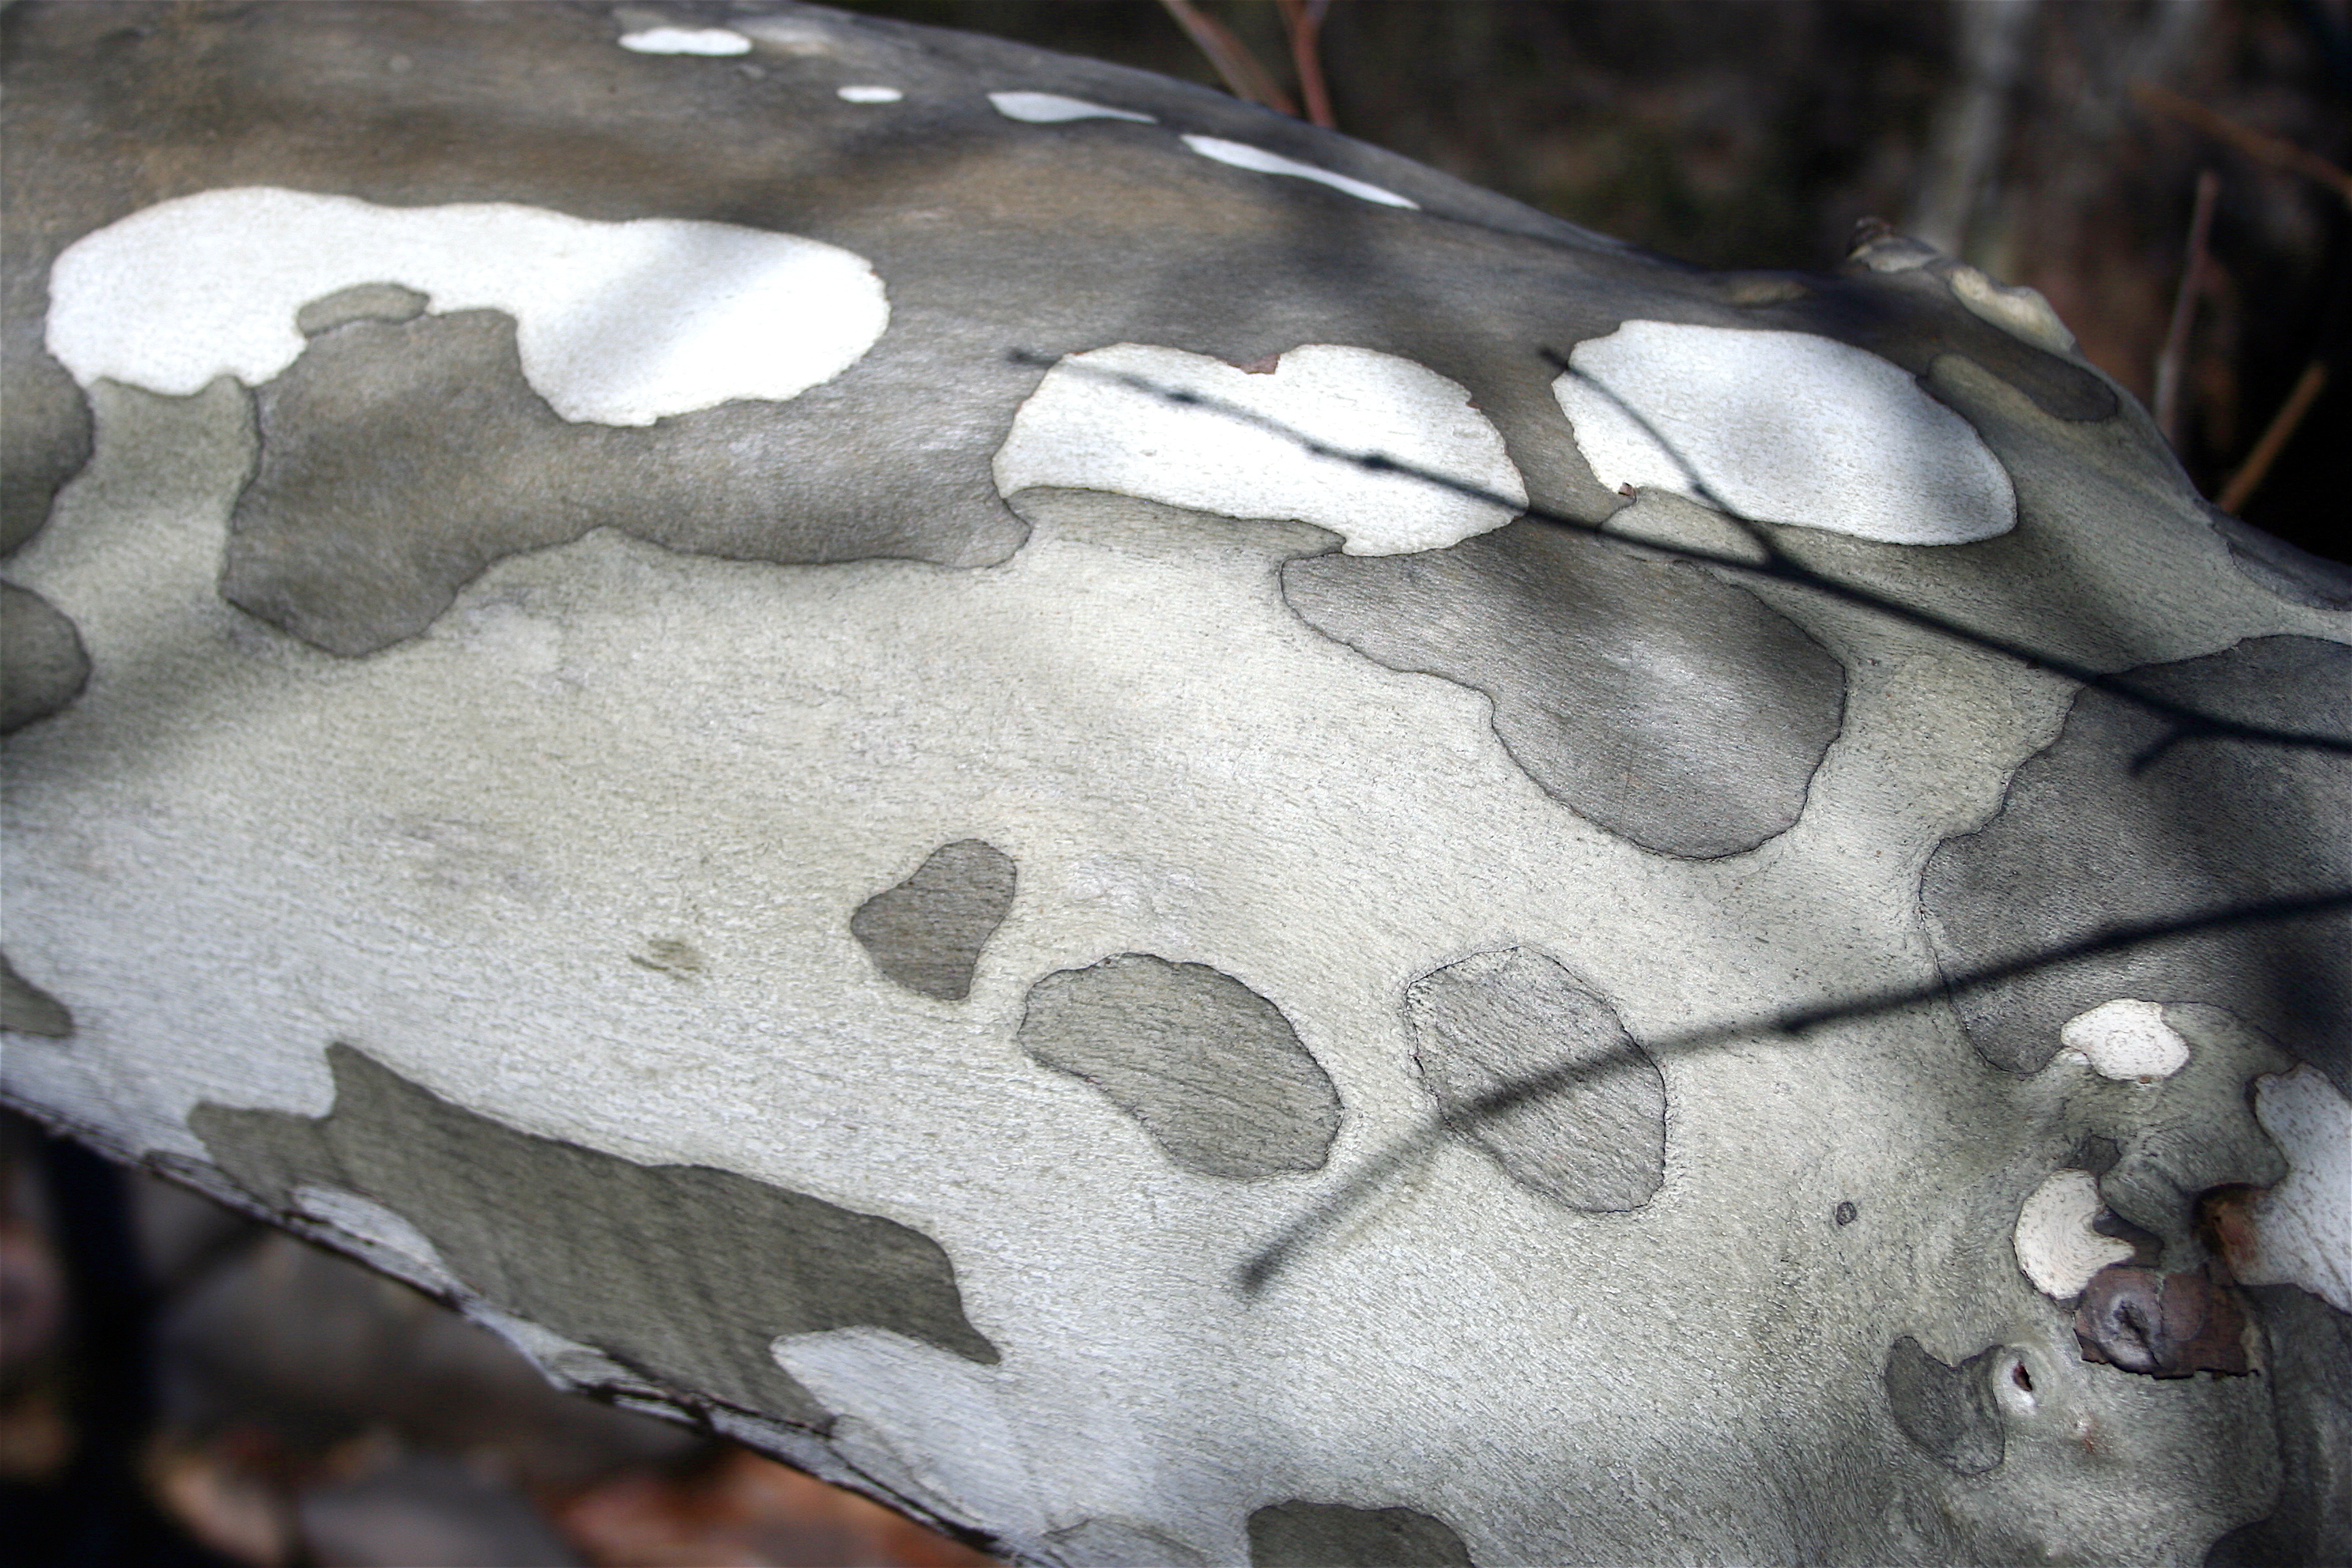
rock, leaf, flower, hike, material, sculpture, fossilcreek